Mathematical Models (Fischer)

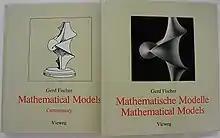
1986 editions

Mathematical Models: From the Collections of Universities and Museums – Photograph Volume and Commentary is a book on the physical models of concepts in mathematics that were constructed in the 19th century and early 20th century and kept as instructional aids at universities. It credits Gerd Fischer as editor, but its photographs of models are also by Fischer. It was originally published by Vieweg+Teubner Verlag for their bicentennial in 1986, both in German (titled "Mathematische Modelle. Aus den Sammlungen von Universitäten und Museen. Mit 132 Fotografien. Bildband und Kommentarband") and (separately) in English translation, in each case as a two-volume set with one volume of photographs and a second volume of mathematical commentary. Springer Spektrum reprinted it in a second edition in 2017, as a single dual-language volume.